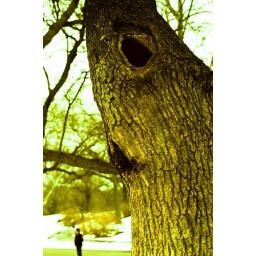
central park tree that kind of has a profile of a rabbit's face in its trunk with john acquadro in the background